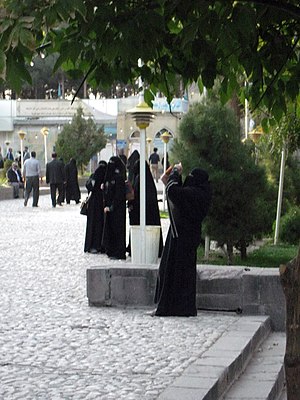
Saudi-Arabien / Kultur / Kvinders stilling
Saudiarabiske kvinder i det offentlige rum, på traditionel vis iført heldækkende klædedragter.
Saudi-Arabien, officielt Kongeriget Saudi-Arabien, er et land i Mellemøsten og det største land på den Arabiske Halvø.